Lombard rhythm

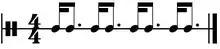
One measure of the "Scotch snap" or Lombard rhythm notated in sheet music in a 4/4 time signature.

The Lombard rhythm or Scotch snap is a syncopated musical rhythm in which a short, accented note is followed by a longer one. This reverses the pattern normally associated with dotted notes or "notes inégales", in which the longer value precedes the shorter.